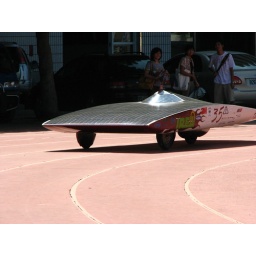
Borealis 3 does laps around the running track behind the building that the pits are in at KUAS